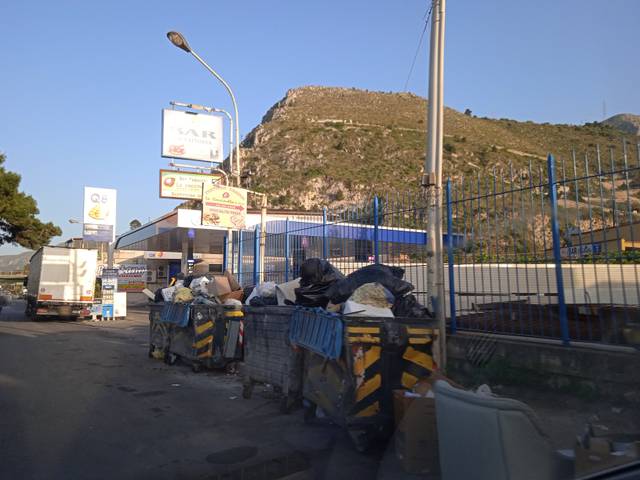
Region: Italy
Coordinates: 38.09, 13.382